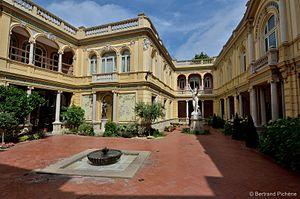
Propriété de la Ville de Perpignan.C'est Pierre Bardou, fils du fondateur de l'entreprise de papier à cigarettes J.O.B qui, grâce à la fortune familiale, achète d'abord en 1852 une maison rue Saint-Sauveur (rue E. Zola) puis en 1872, d'autres habitations voisines et construit les premiers ateliers éclairés par la magnifique verrière.
Perpignan, en catalan : Perpinyà, est une commune du sud de la France, préfecture du département des Pyrénées-Orientales et quatrième ville la plus peuplée de la région Occitanie.